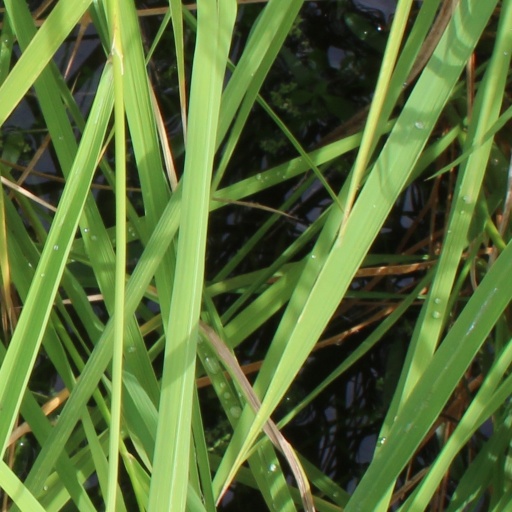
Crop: rice